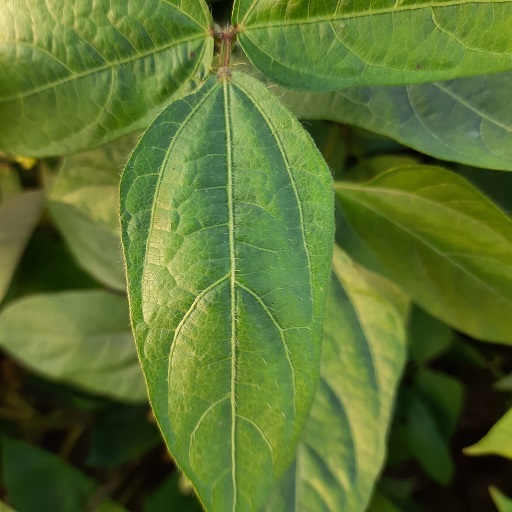
Label: Healthy